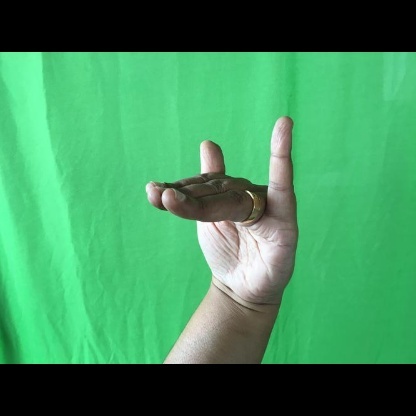
Mudra: Mrigasirsha